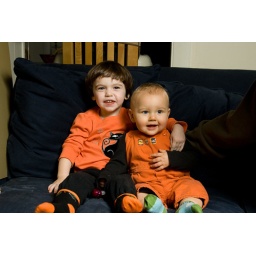
Natalie and Will dressed in orange and black for school on Halloween.